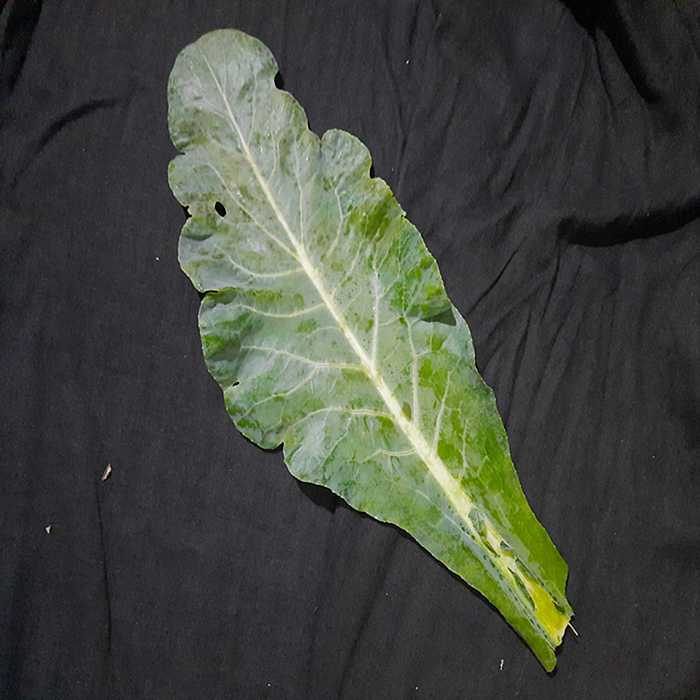
Plant: Cauliflower
Label: Fresh leaf